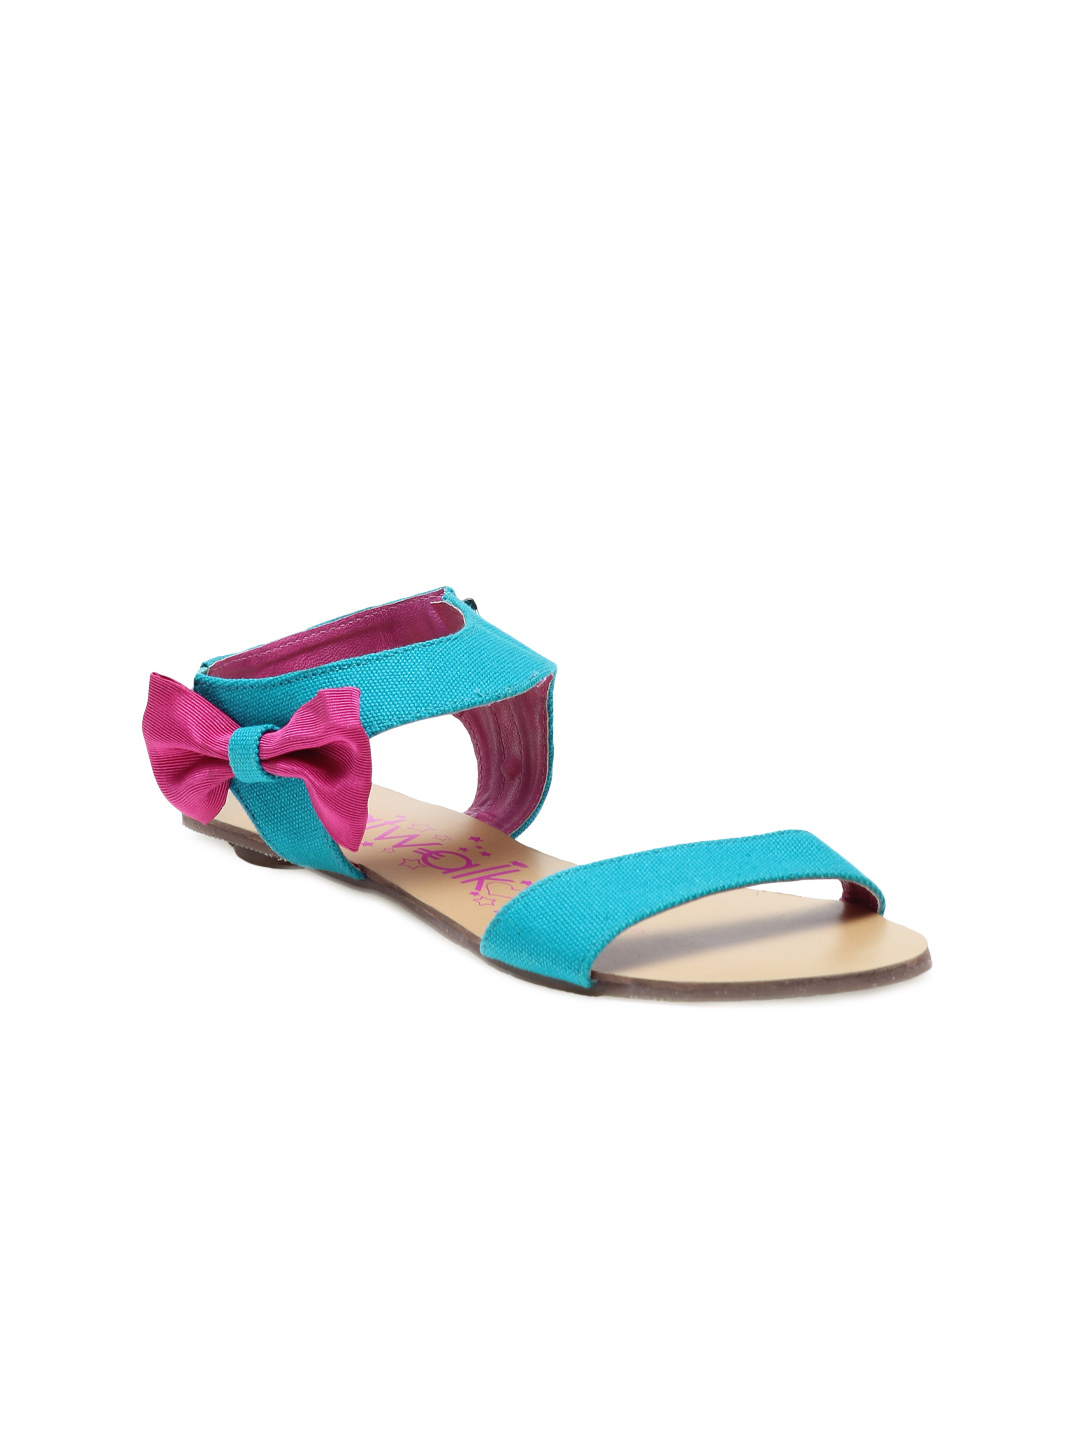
Catwalk Women Turquoise Blue Flats
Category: Footwear / Shoes / Heels
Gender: Women
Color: Turquoise Blue
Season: Winter 2015
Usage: Casual